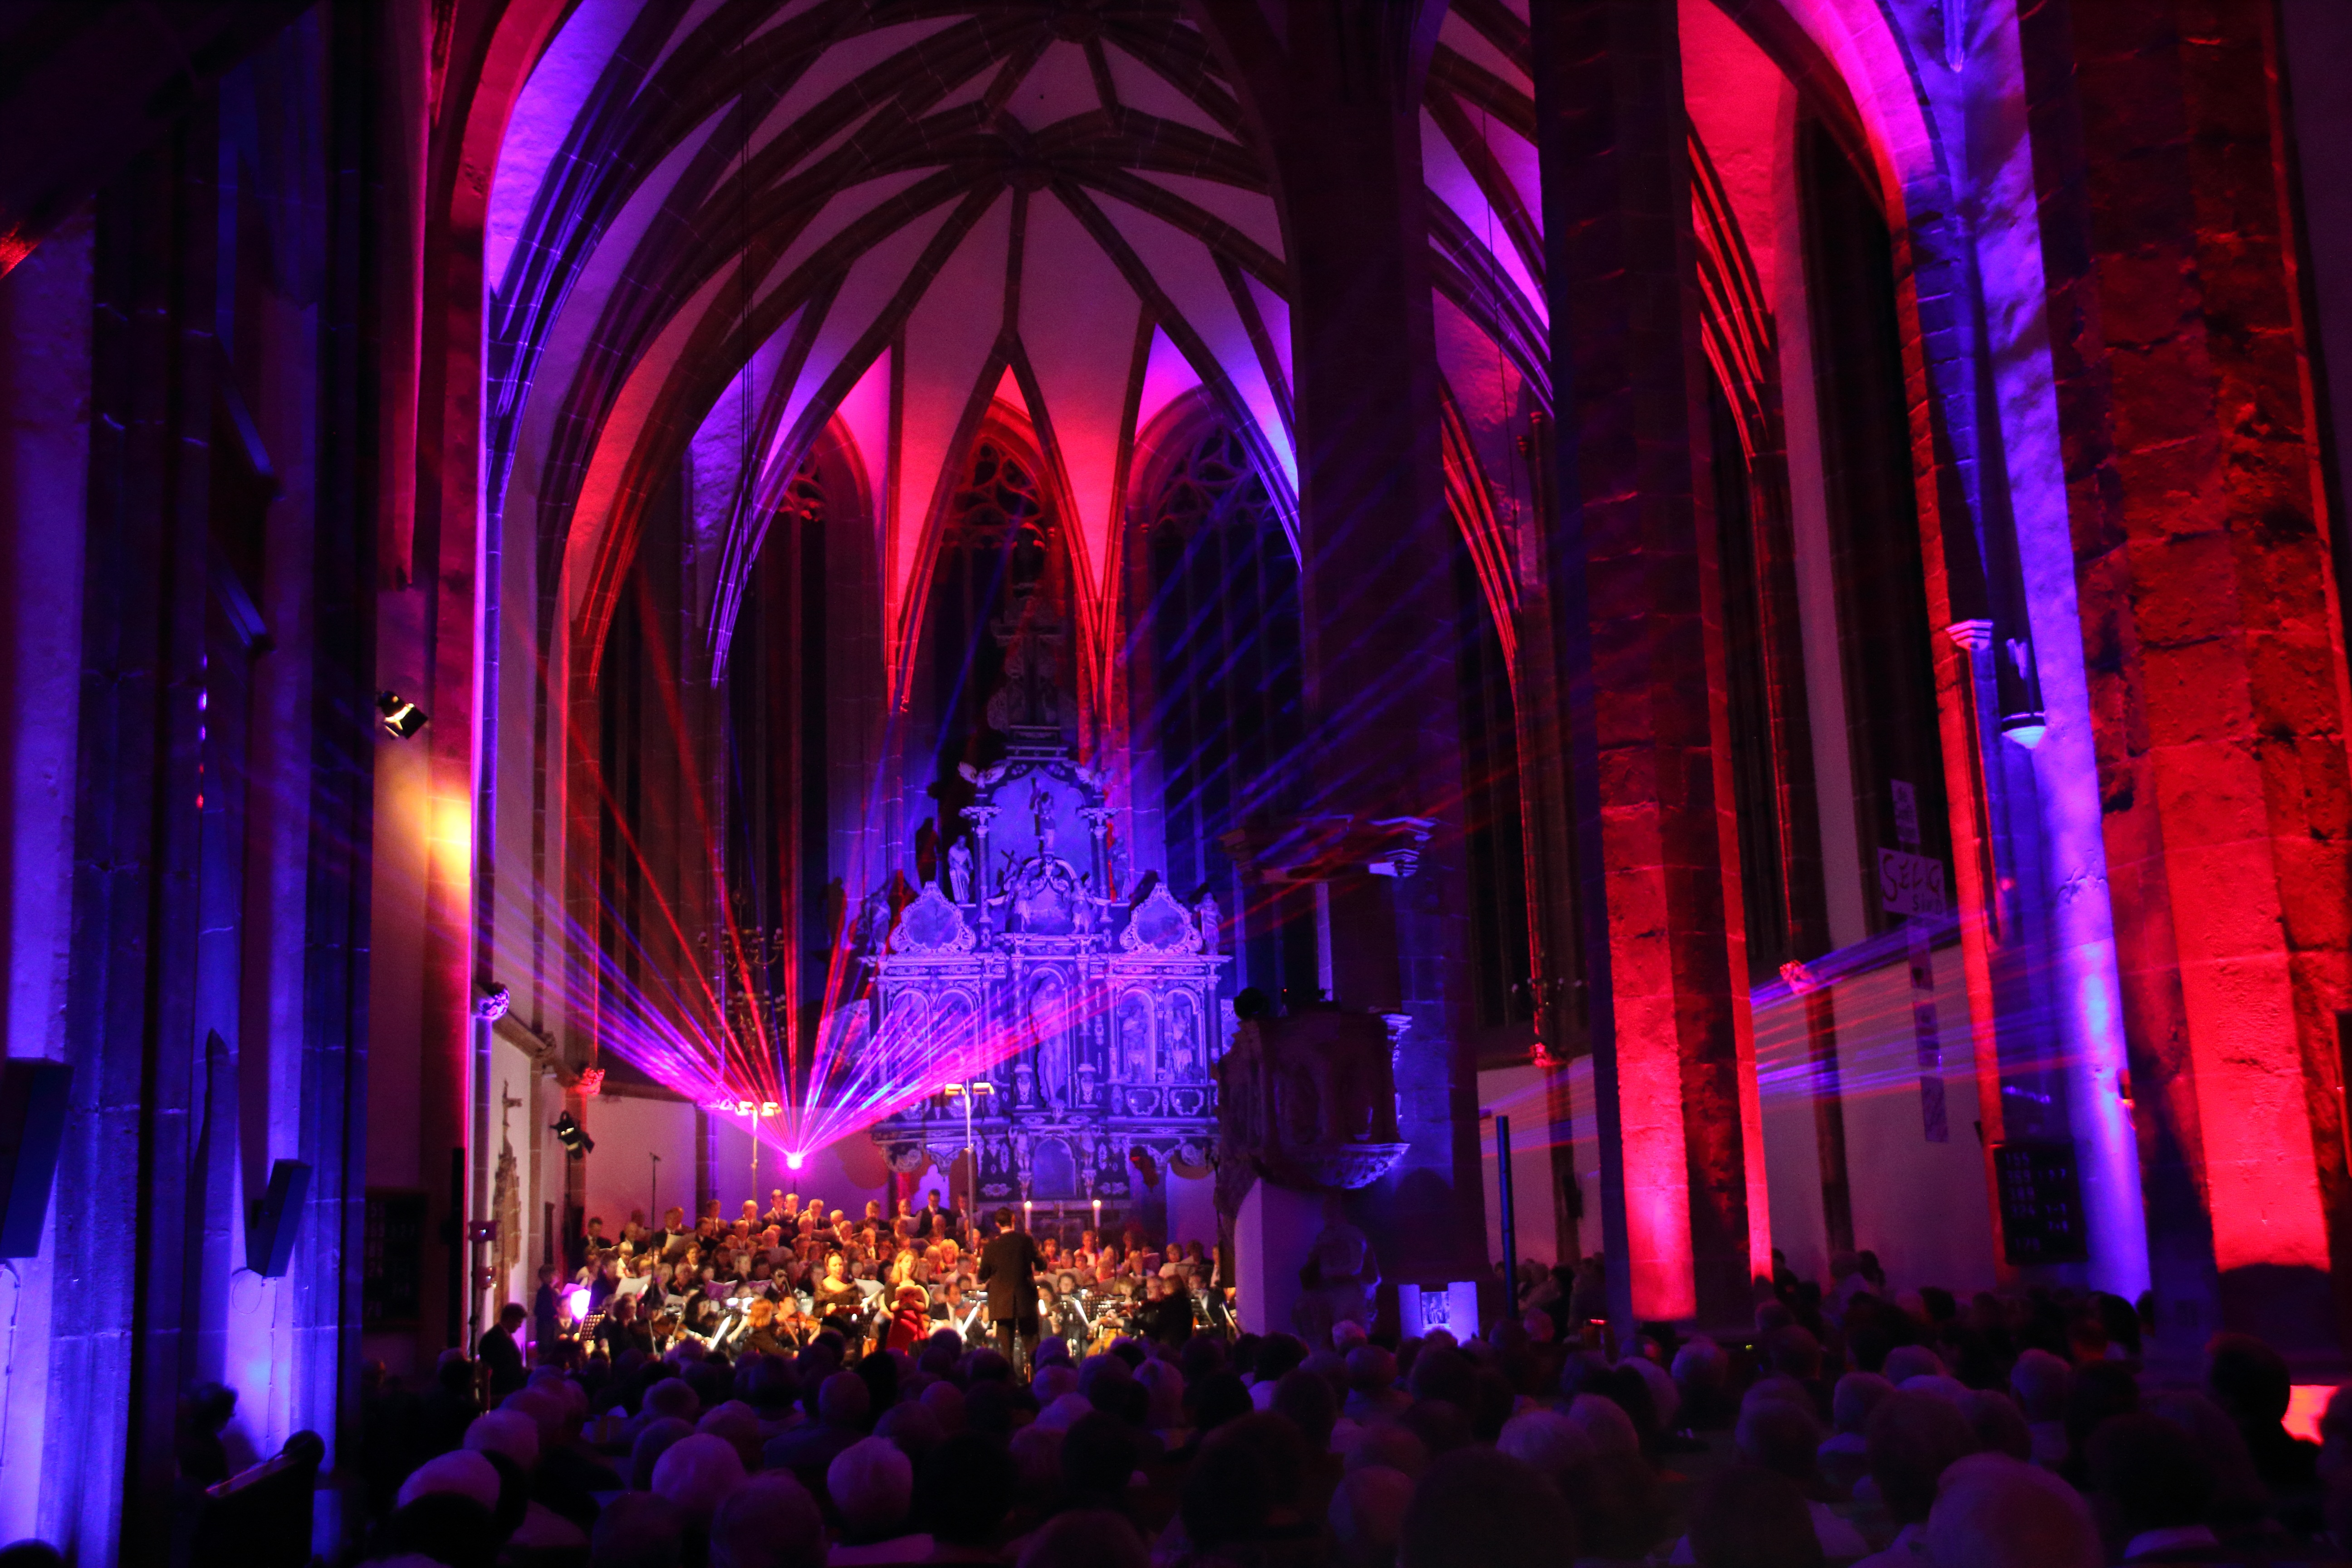
music, concert, audience, church, choir, laser, theatre, stage, performance, nightclub, performing arts, church room, laser show, mittweida, musical theatre, music venue